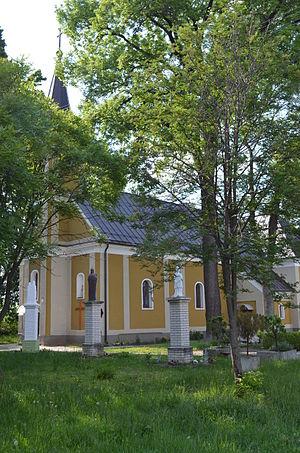
Čechynce est un village de Slovaquie situé dans la région de Nitra.